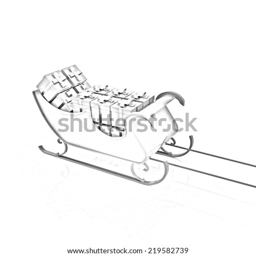
christmas sledge with gifts on a white background .